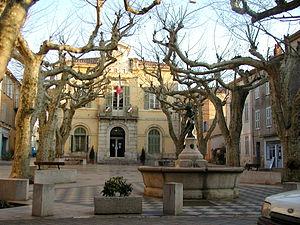
Collobrières (Var, France) - Place de la Libération.
Collobrières est une commune française située dans le département du Var, en région Provence-Alpes-Côte d'Azur.